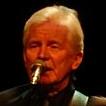
Age: 73